Metropolitan Avenue

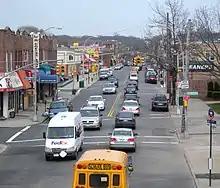
Forest Hills

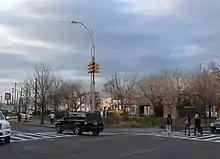
Eastern end, Jamaica Avenue

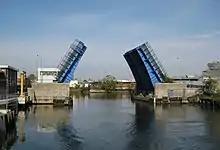
The Metropolitan Avenue Bridge over Newtown Creek with its bascule spans opened

Metropolitan Avenue is a major east-west street in Queens and northern Brooklyn, New York City. Its western end is at the East River in Williamsburg, Brooklyn, and the eastern end at Jamaica Avenue in Jamaica, Queens. The avenue was constructed in 1816 as the Williamsburgh and Jamaica Turnpike, though previously it served as an Indian trail.